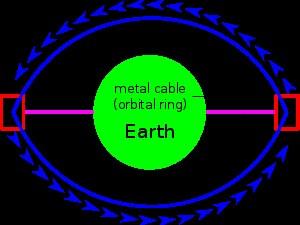
Un anneau orbital est une forme d'ascenseur spatial qui se compose principalement d'un anneau artificiel placé autour de la Terre. L'anneau tourne en général plus vite que la Terre en termes de vitesse angulaire. Il s'agit d'une structure géante figurant dans les propositions d'astro-ingénierie.
L'astro-ingénierie est, en astronautique, un domaine d'ingénierie visant l'intervention sur des objets célestes. Ces procédés sont particulièrement présents en science-fiction, bien que cette discipline soit le sujet de récentes recherches et d'exploration de concepts.